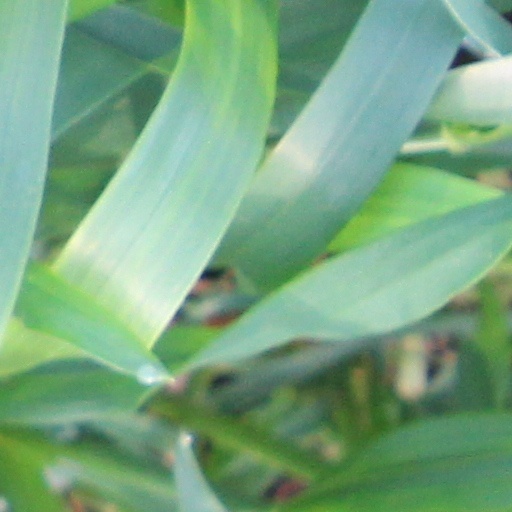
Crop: wheat